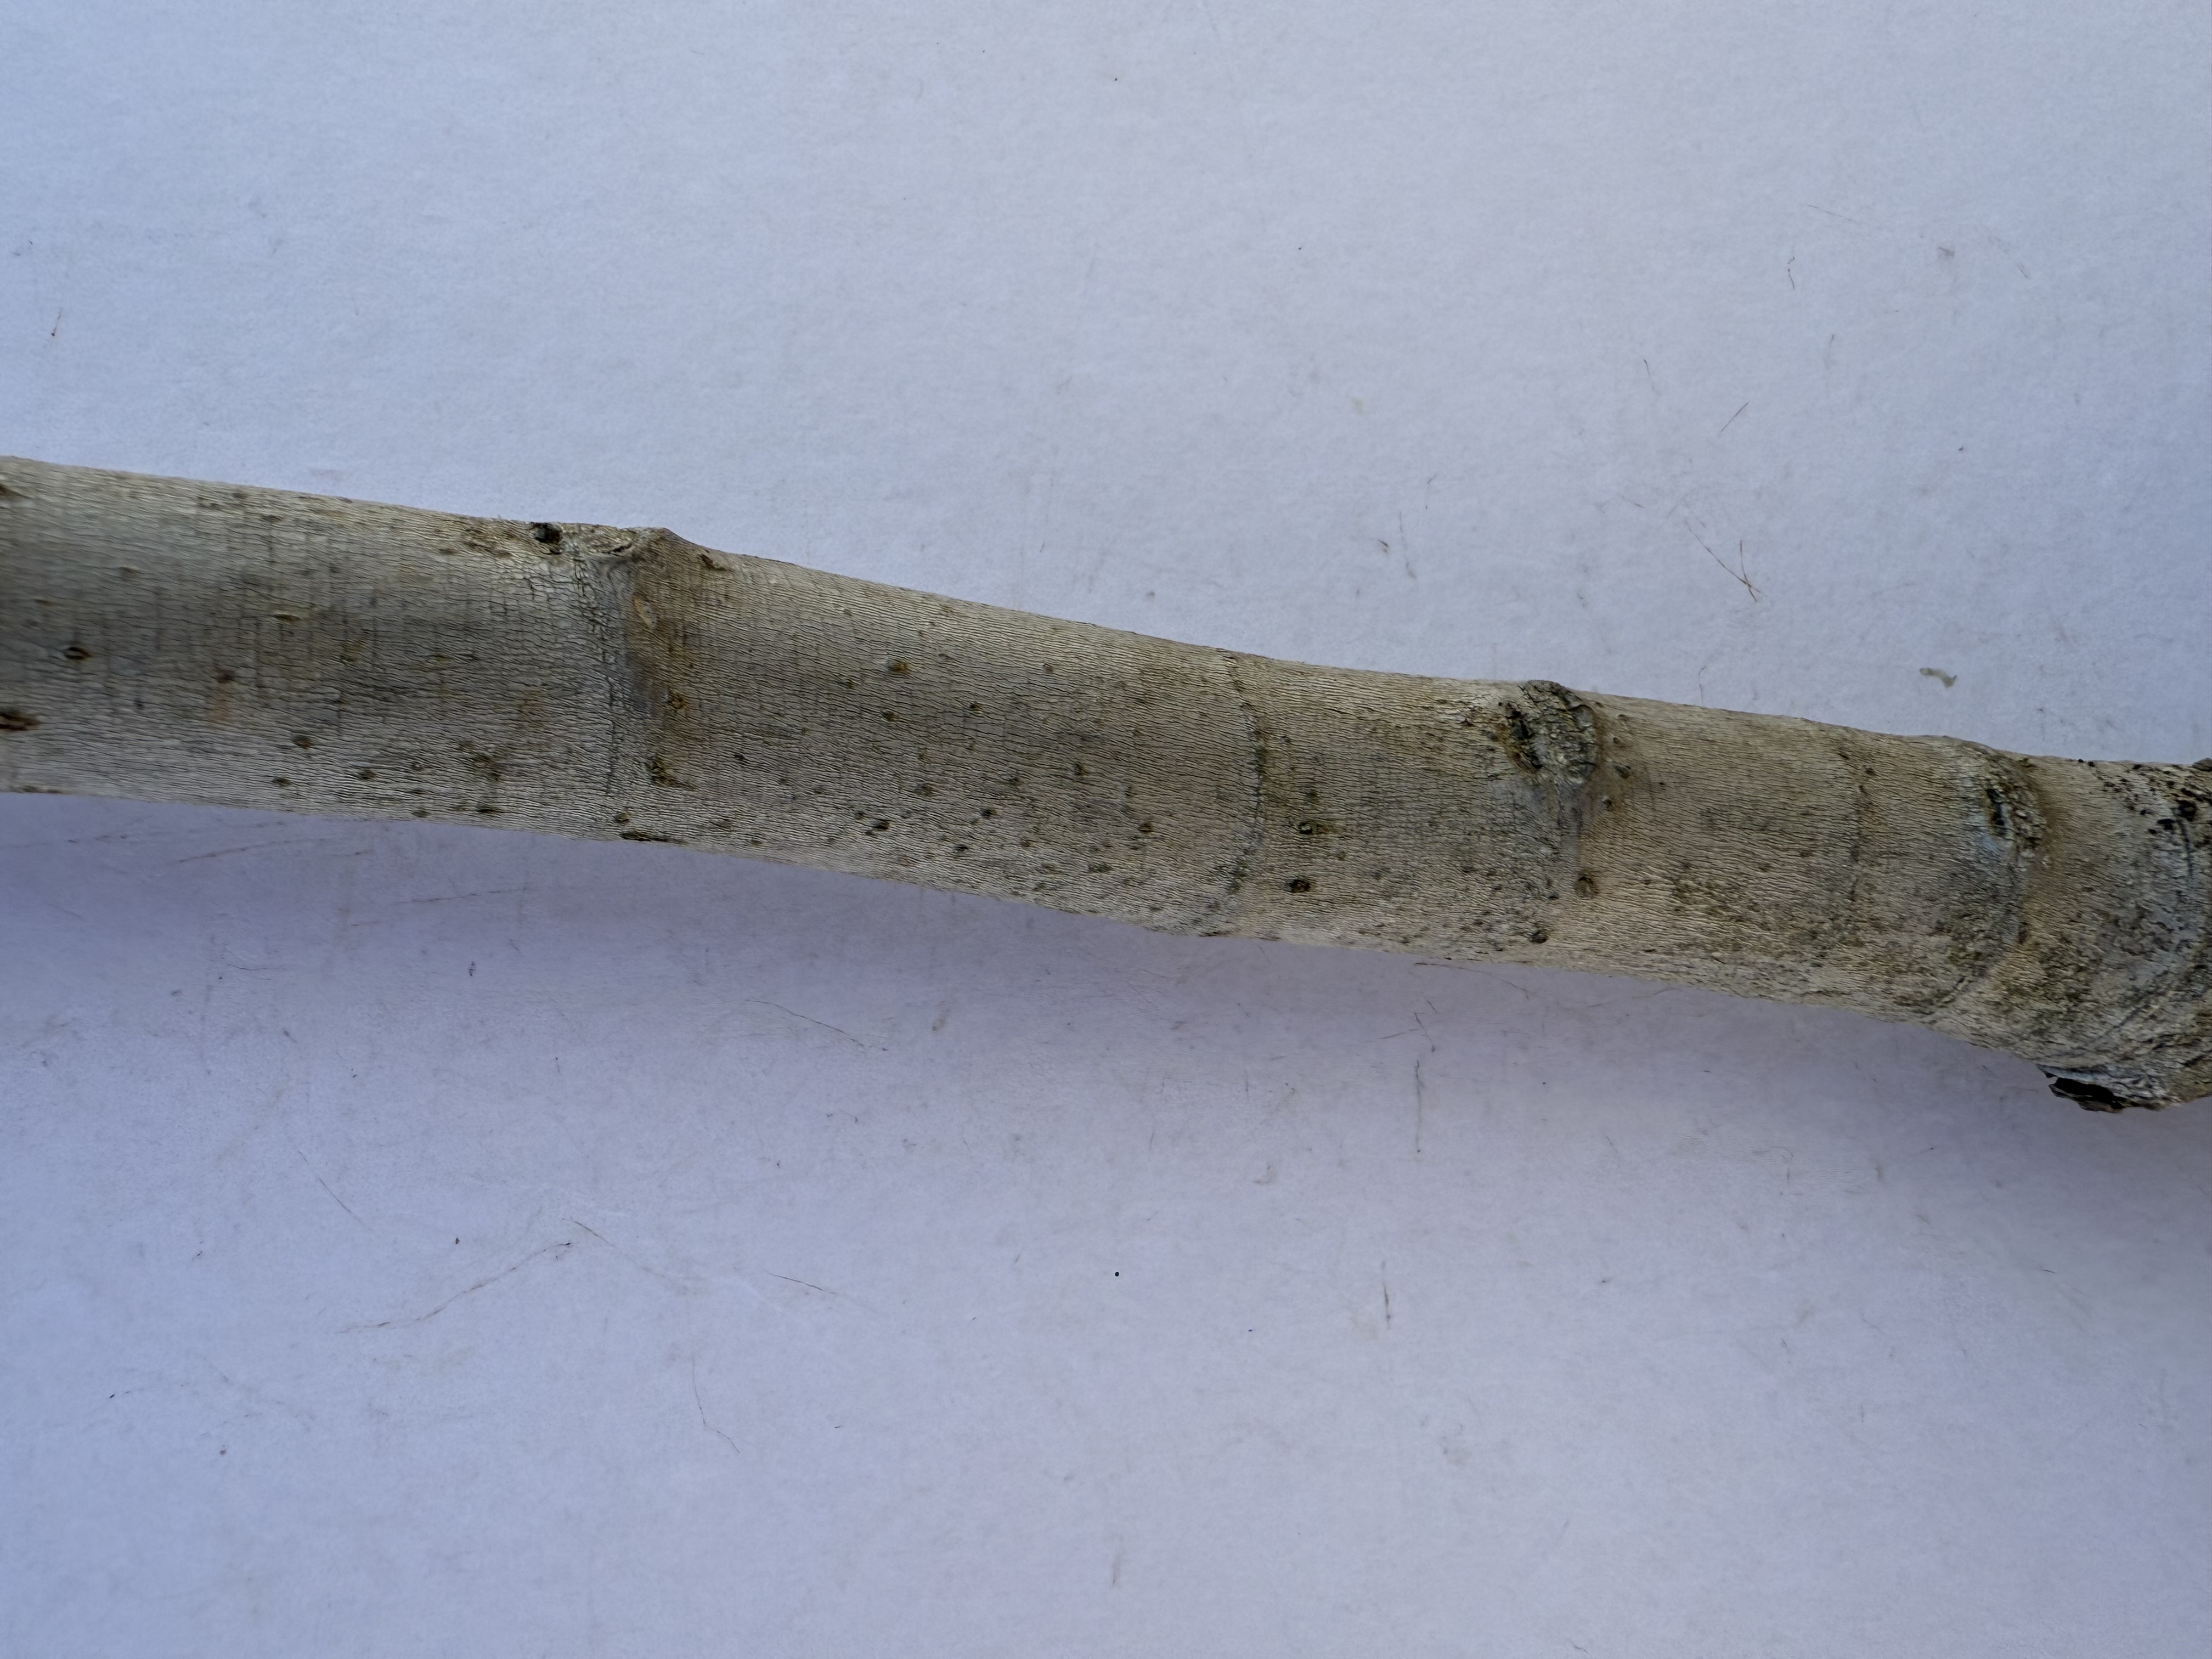
Variety: Bardacik Fig